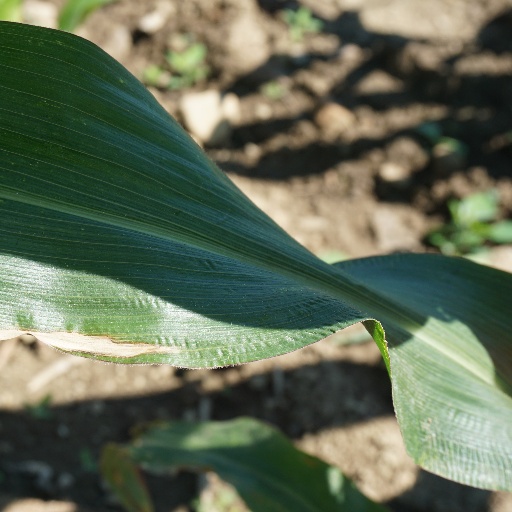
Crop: maize; corn